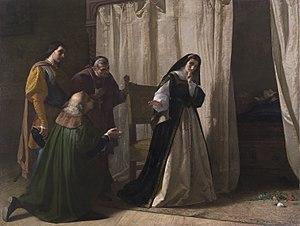
La Démence de Jeanne de Castille est un tableau peint par Lorenzo Valles en 1867.
Jeanne Iʳᵉ de Castille, dite Jeanne la Folle, née le 6 novembre 1479 à Tolède et décédée le 12 avril 1555 à Tordesillas, est reine de Castille et d'Aragon, unissant sous un même sceptre la Couronne de Castille et la Couronne d'Aragon à partir du 25 janvier 1516. Issue de la dynastie de Trastamare, Jeanne est la troisième enfant des Rois catholiques, Ferdinand II d'Aragon et Isabelle de Castille, et la mère de Charles Quint. Accusée de démence par son père et son fils, elle a régné sur le papier seulement et a cédé tout son pouvoir de facto à son fils Charles Quint.
Lorenzo Valles, né en 1831 à Madrid et décédé en 1910 à Rome est un peintre espagnol, notamment de peintures historiques et religieuses.